Hereford, Hay and Brecon Railway

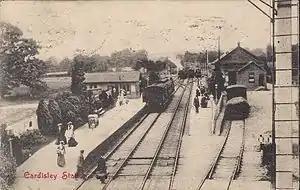
Eardisley railway station from an old postcard

Notwithstanding the success of the tramroad, as railway technology developed it became apparent that towns served by a railway had an economic advantage over other places that were not so served. In August 1854 the Leominster, Hay and Brecon Railway was promoted, but it proved impossible to raise money for the scheme and it was dropped. Captain Walter Devereux returned to live at Tregoyd, near Glasbury. He found Breconshire backward, and at a public meeting in Hay on 12 November 1857 he launched the Hereford, Hay and Brecon Railway Company.